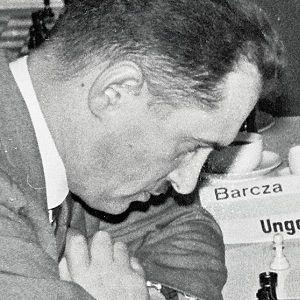
Gedeon Barcza est un joueur d'échecs hongrois, grand maître international en 1954, qui fut huit fois champion de Hongrie.